Mani Kumar Chetri

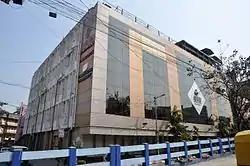
AMRI Hospital, Dhakuria

Mani Kumar Chetri was born on 23 May 1920 in Teesta Valley T.E., one of the oldest tea gardens situated on the banks of Teesta River in Darjeeling in the Indian state of West Bengal, in a Gorkha family to P. L. Singh Chettri and H. M. Chettri. He did his early schooling at the Darjeeling Municipal Primary School and Turnbull High School and completed his matriculation from the Government High School, Darjeeling in 1936. After passing his intermediate examination from St. Paul's Cathedral Mission College, Kolkata, he secured a graduate degree in medicine (MBBS) from the Medical College and Hospital, Kolkata and the degree of FRCP from London on government scholarship in 1956.